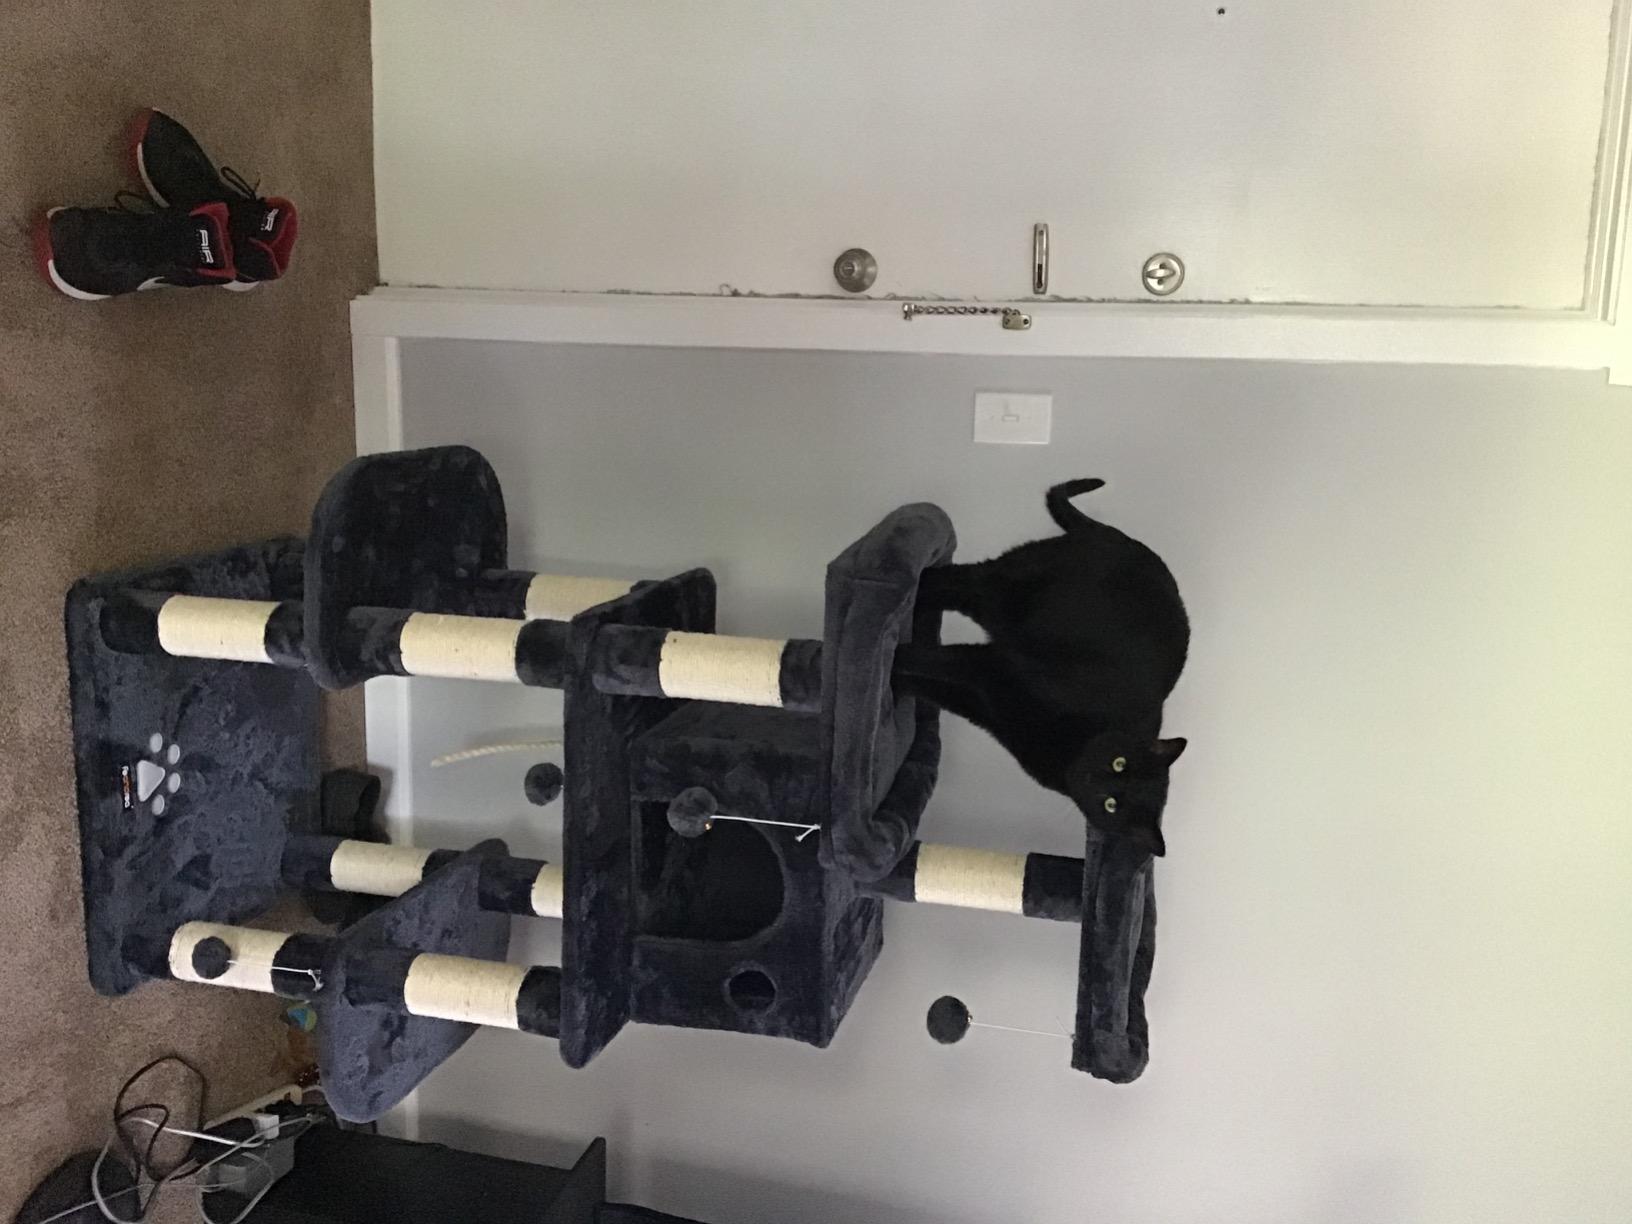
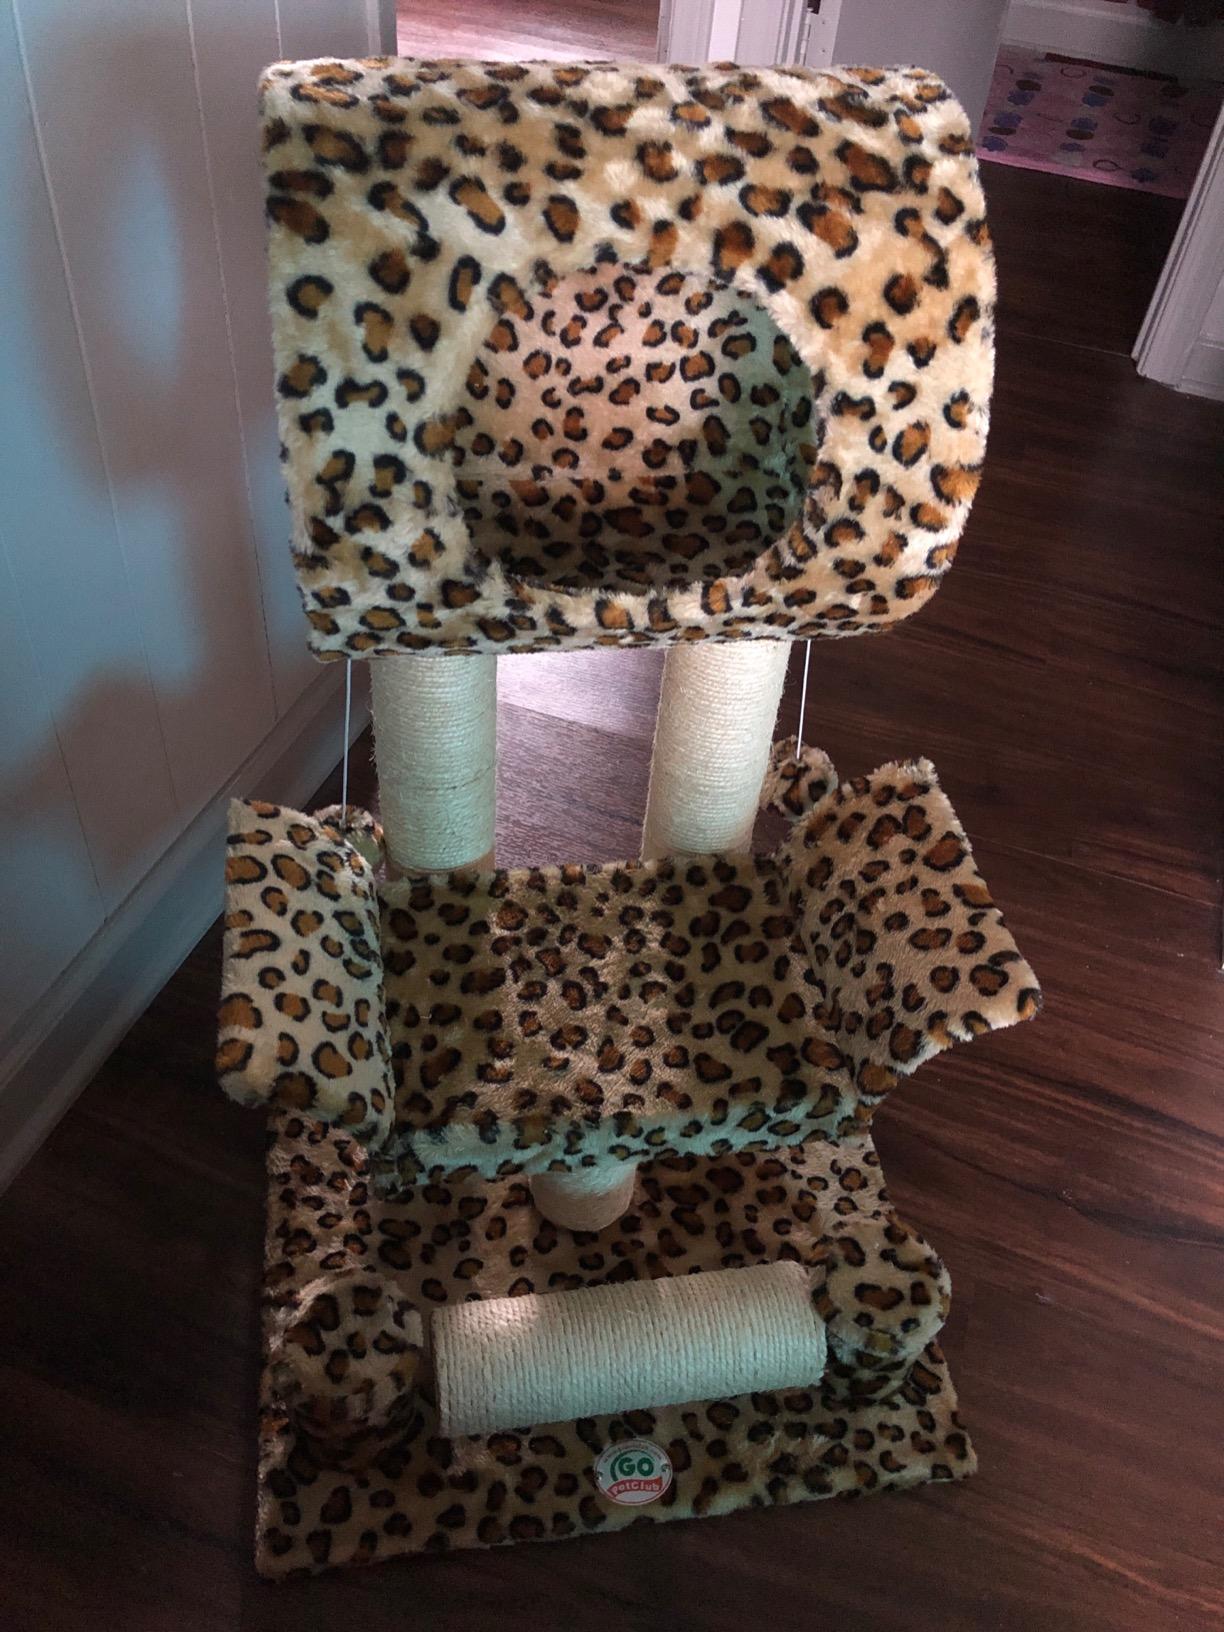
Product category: items_cat tree
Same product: no